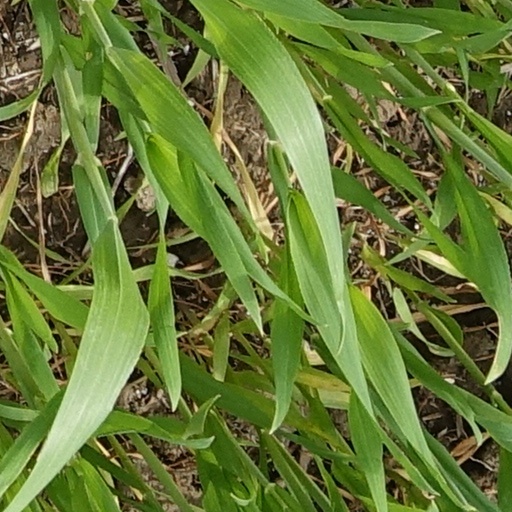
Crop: wheat